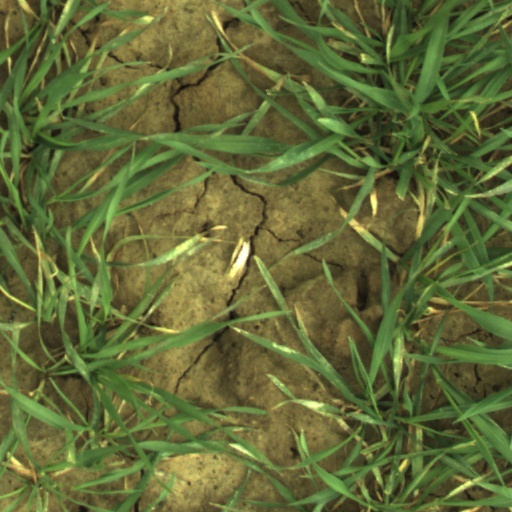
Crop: wheat